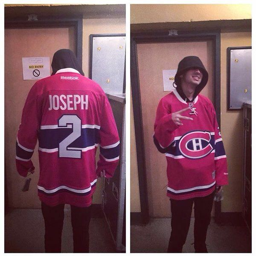
person in a custom jersey of himself